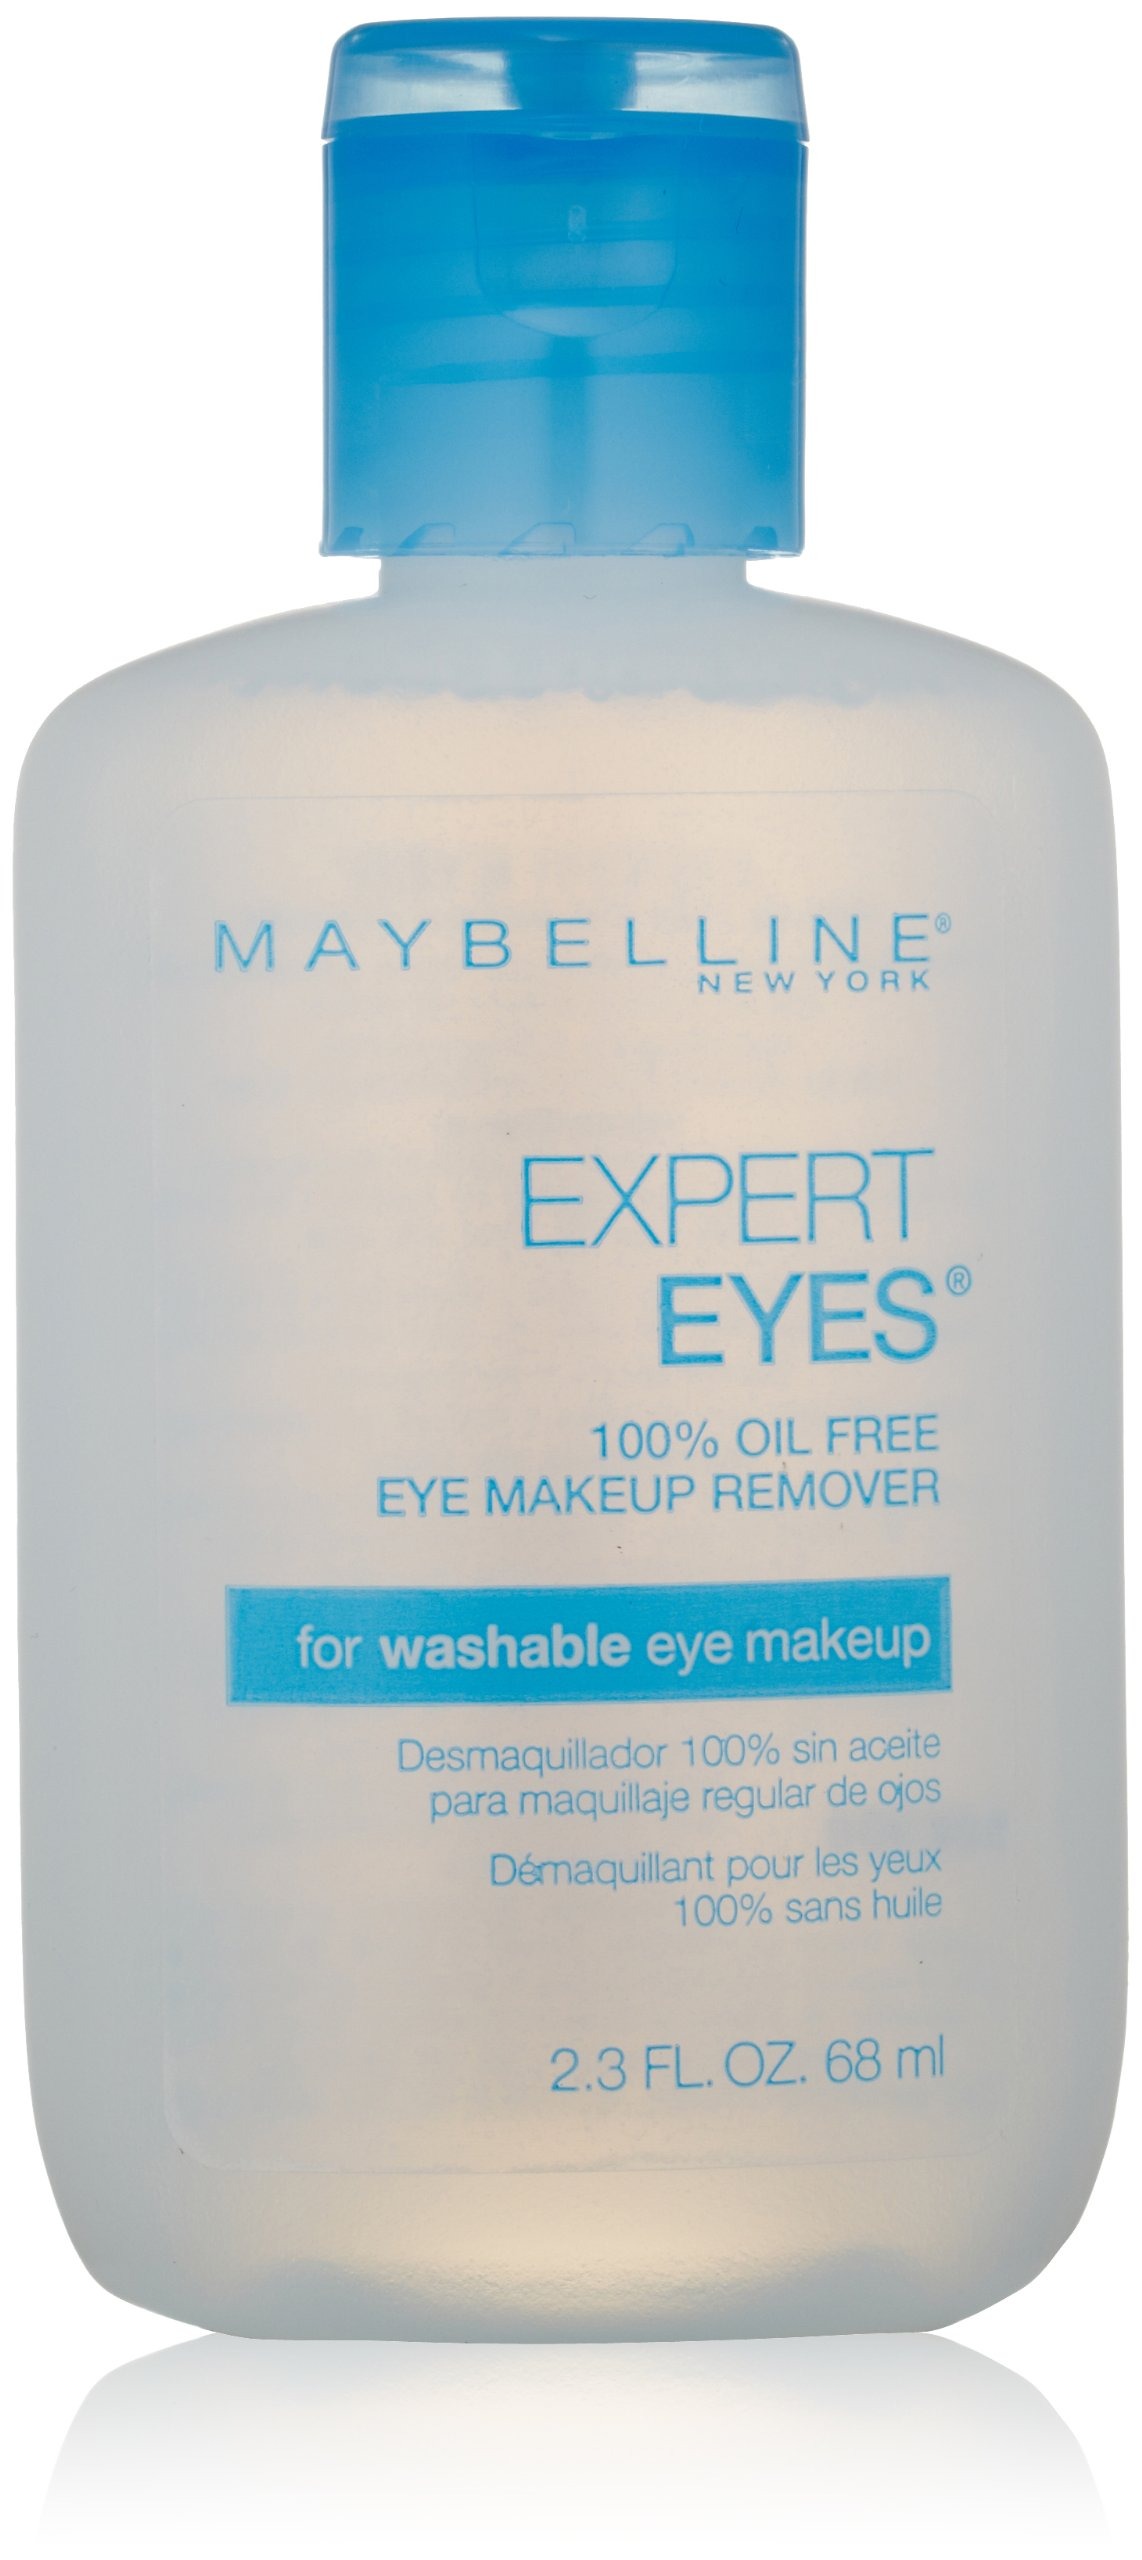
Item Name: Maybelline Expert Eyes Oil-Free Eye Makeup Remover, For Washable Eye Makeup, 2.3 fl. oz.
Bullet Point 1: Gentle makeup remover washes away mascara and eye makeup
Bullet Point 2: Leaves no residue
Bullet Point 3: Oil-free
Bullet Point 4: Fragrance-free
Value: 2.3
Unit: Fl Oz

Price: 5.15